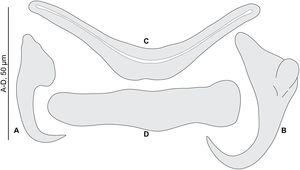
Pseudorhabdosynochus sinediscus est une espèce de Monogène Diplectanidae, parasite sur les branchies d'un mérou. L'espèce a été décrite en 2007 par Lassad Neifar et Louis Euzet,